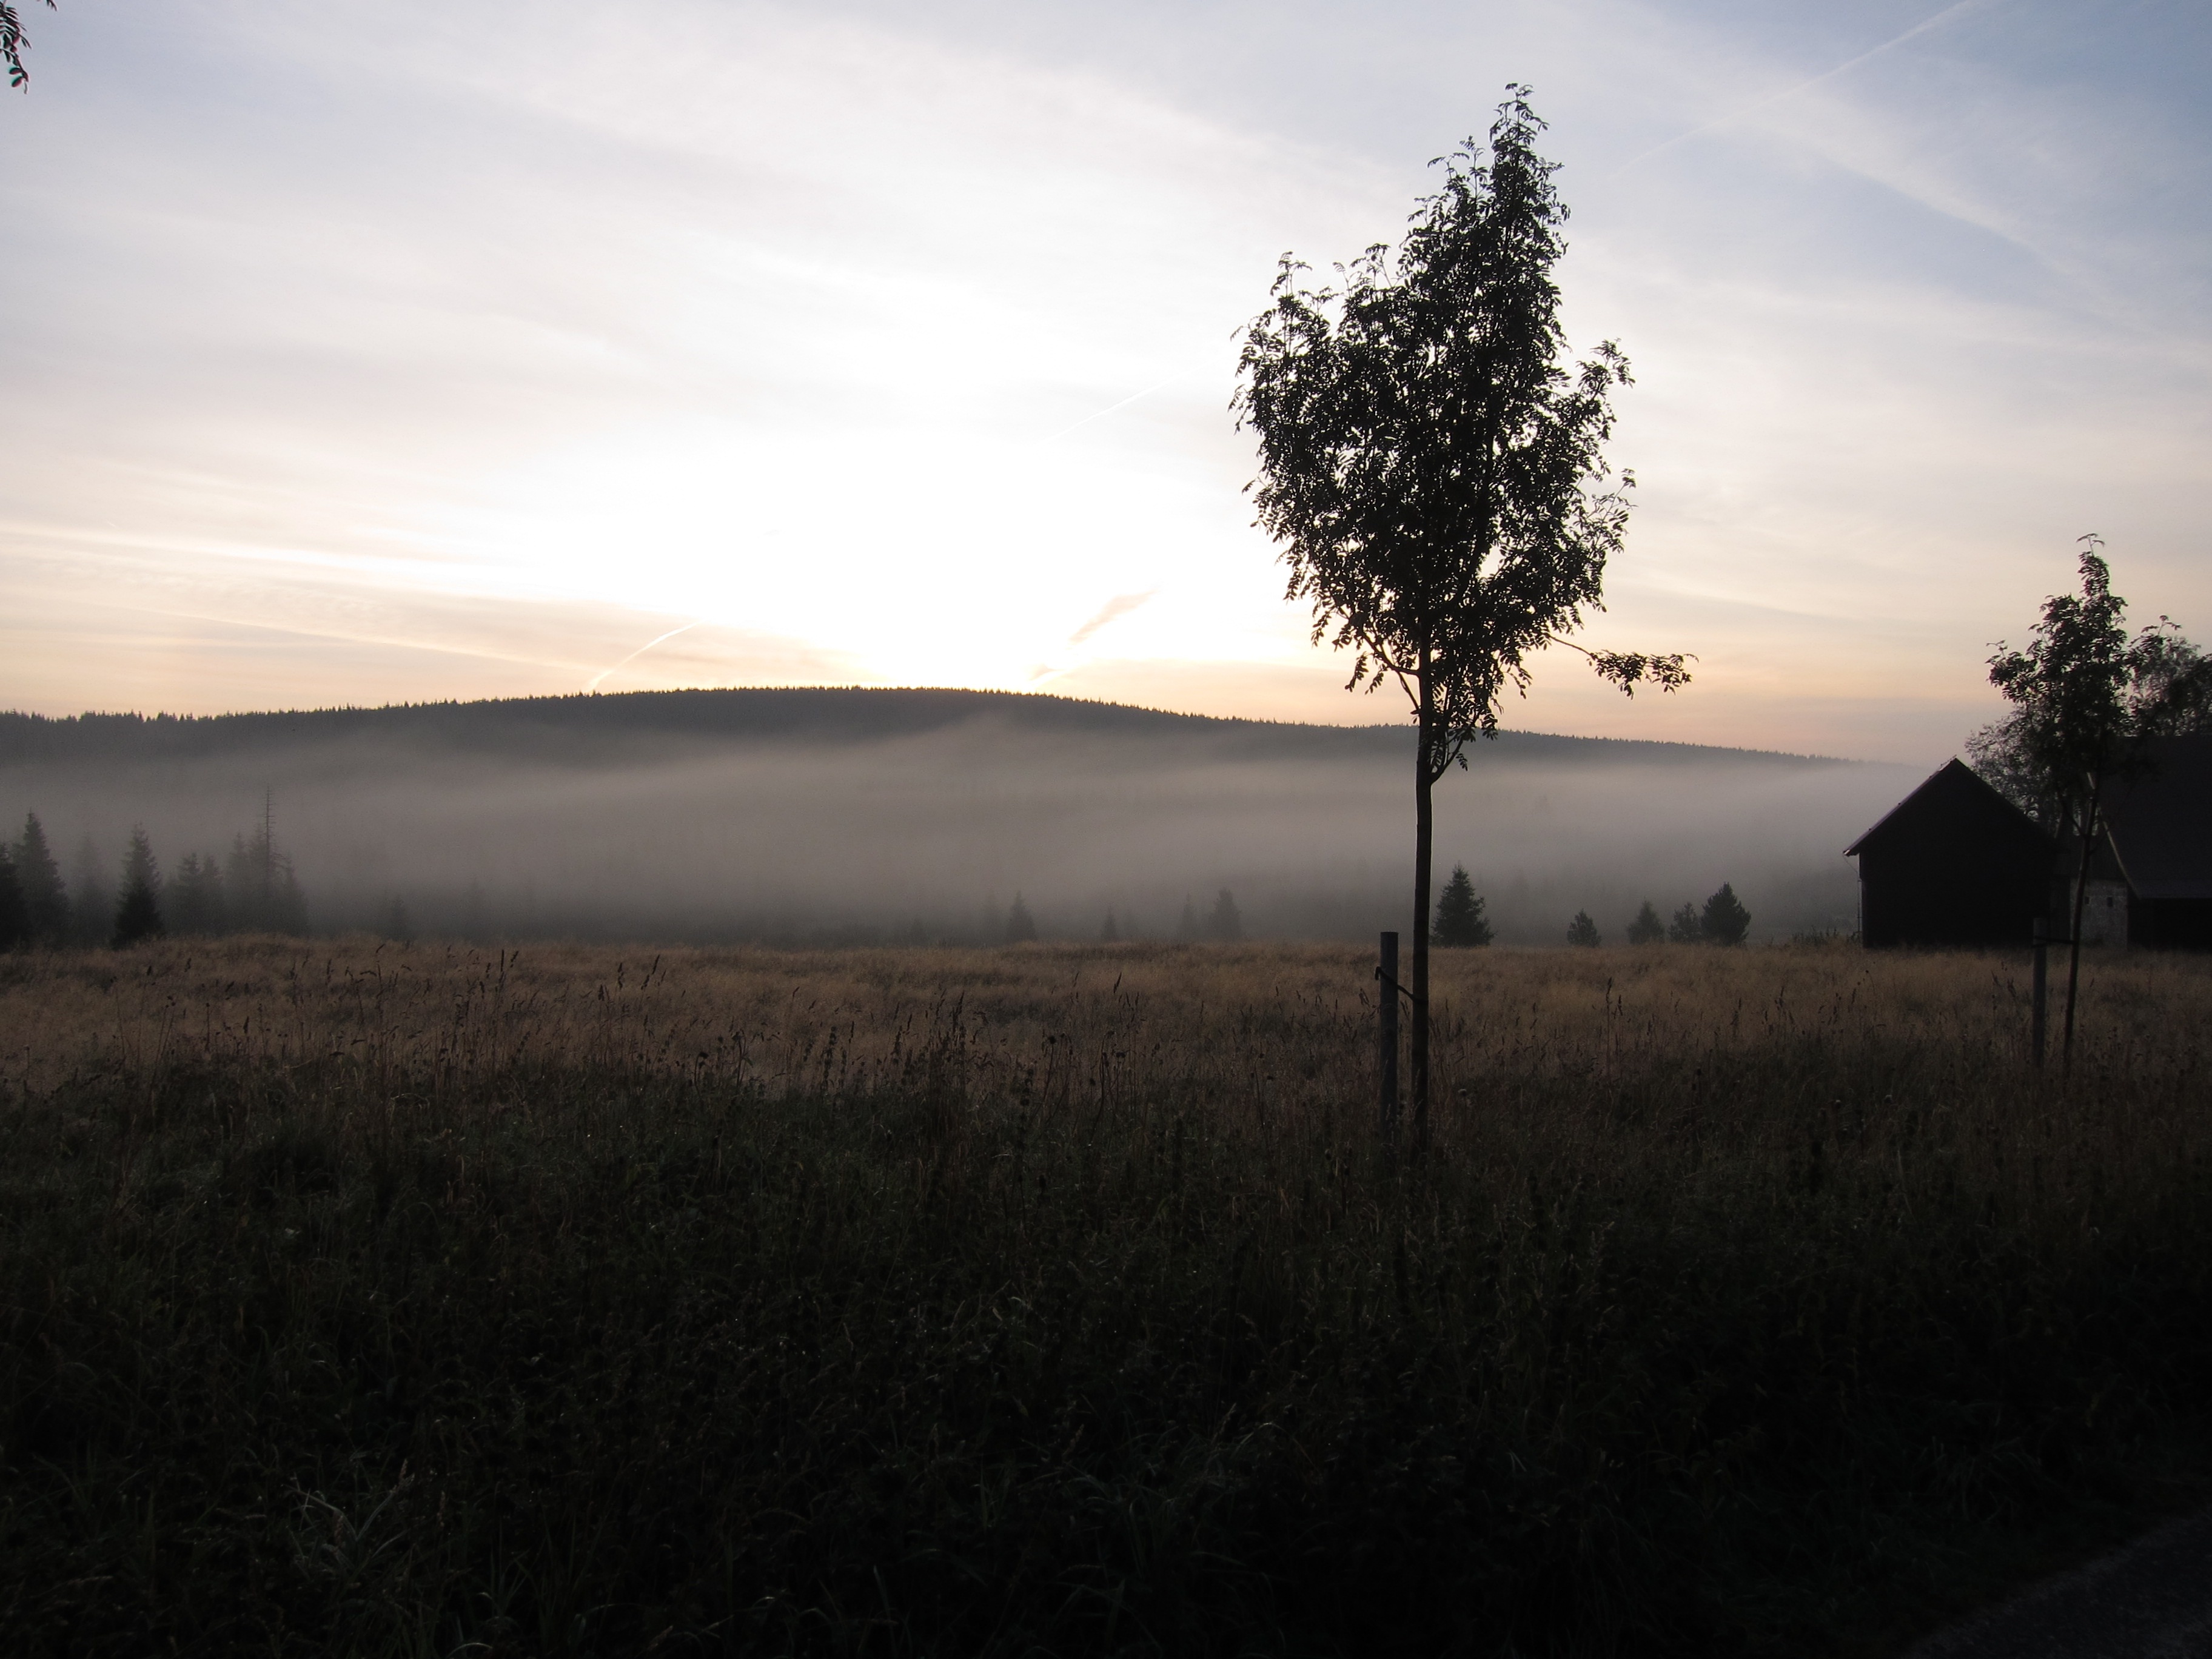
landscape, tree, nature, grass, horizon, mountain, cloud, plant, sky, sun, sunrise, sunset, mist, field, prairie, sunlight, morning, hill, dawn, atmosphere, dusk, evening, reflection, plain, awakening, rural area, morning fog, atmospheric phenomenon, woody plant, jizerka